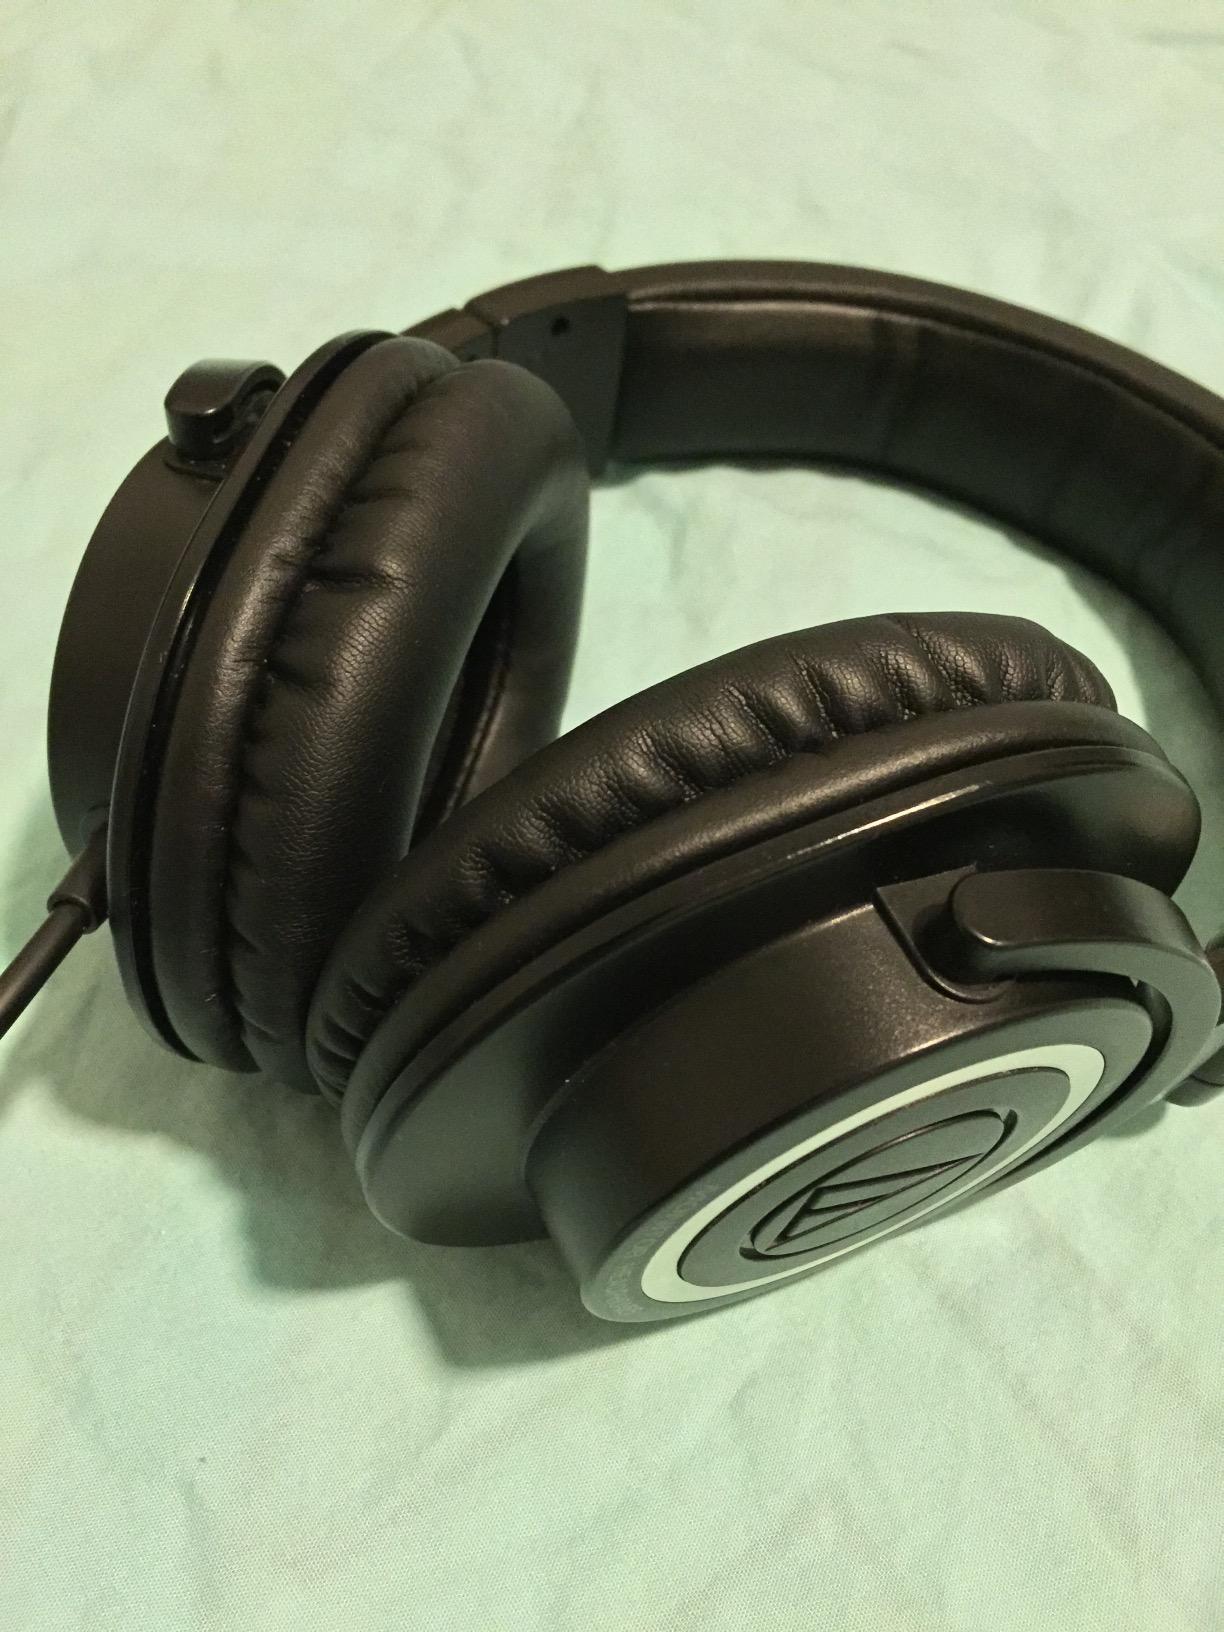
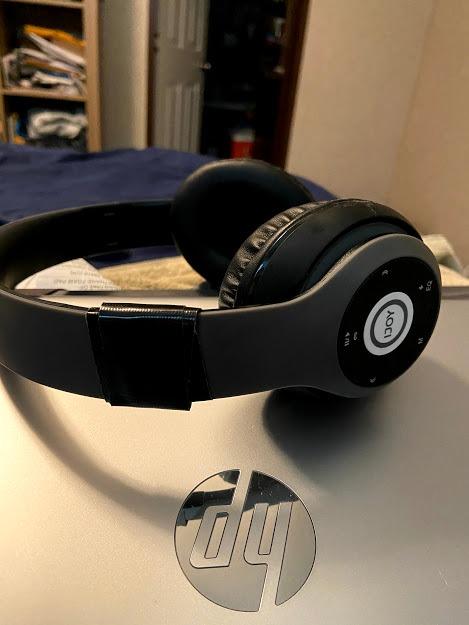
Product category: headphones
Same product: no